Donburi

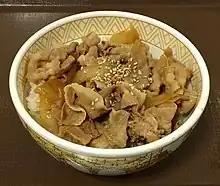
Butadon

, is a Japanese dish consisting of a bowl of rice topped with beef and onion simmered in a mildly sweet sauce flavored with "dashi" (fish and seaweed stock), soy sauce and "mirin" (sweet rice wine). It also often includes shirataki noodles, and is sometimes topped with a raw egg or a soft poached egg ("onsen tamago").